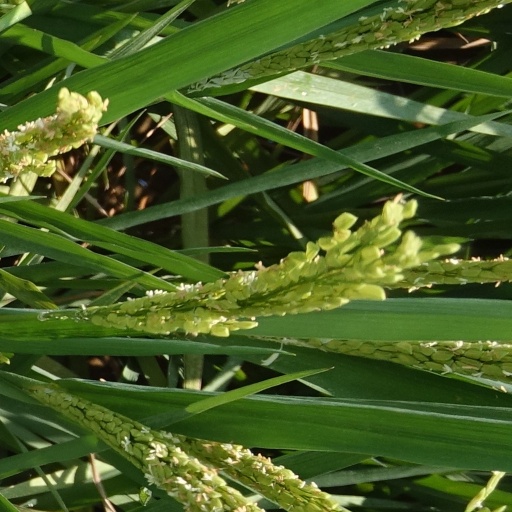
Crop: rice